Equitation

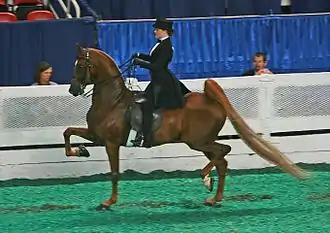
A saddle seat rider on an American Saddlebred.

Saddle seat is a uniquely American form of riding that grew out of a style of riding used on Southern plantations, with some European influences from "Park" or Sunday exhibition riding of high-stepping horses in public venues (often literally, city parks). Today it is seen most often at horse shows organized for exhibitors of the American Saddlebred, Morgan, Arabian, Tennessee Walking Horse, and the National Show Horse. It is also sometimes seen in competition for Andalusian horses. There are open and breed-specific national championships as well as an international championship held every other year.